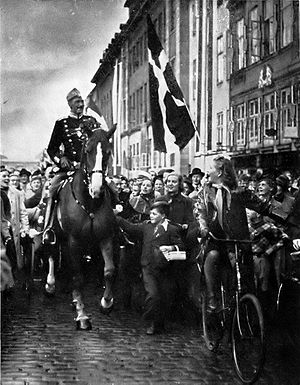
Christian 10. / Regeringstid / 2. Verdenskrig
Under besættelsen blev Christian 10. et stærkt symbol på national uafhængighed. Dette billede blev taget på kongens fødselsdag i 1940. Læg mærke til at han ikke har følgeskab af gardere.
Christian 10. var konge af Danmark fra 1912 til 1947 og konge af Island fra 1918 til 1944.